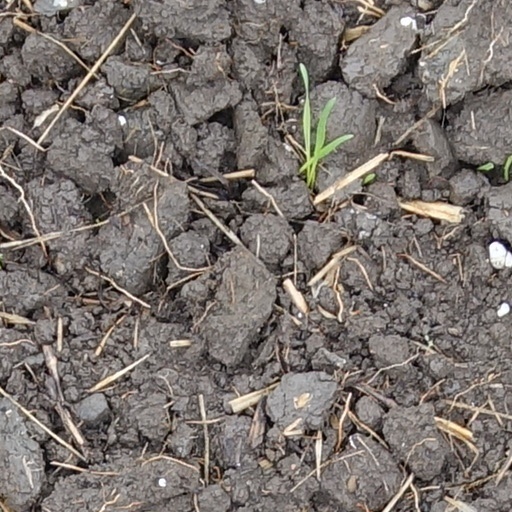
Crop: wheat